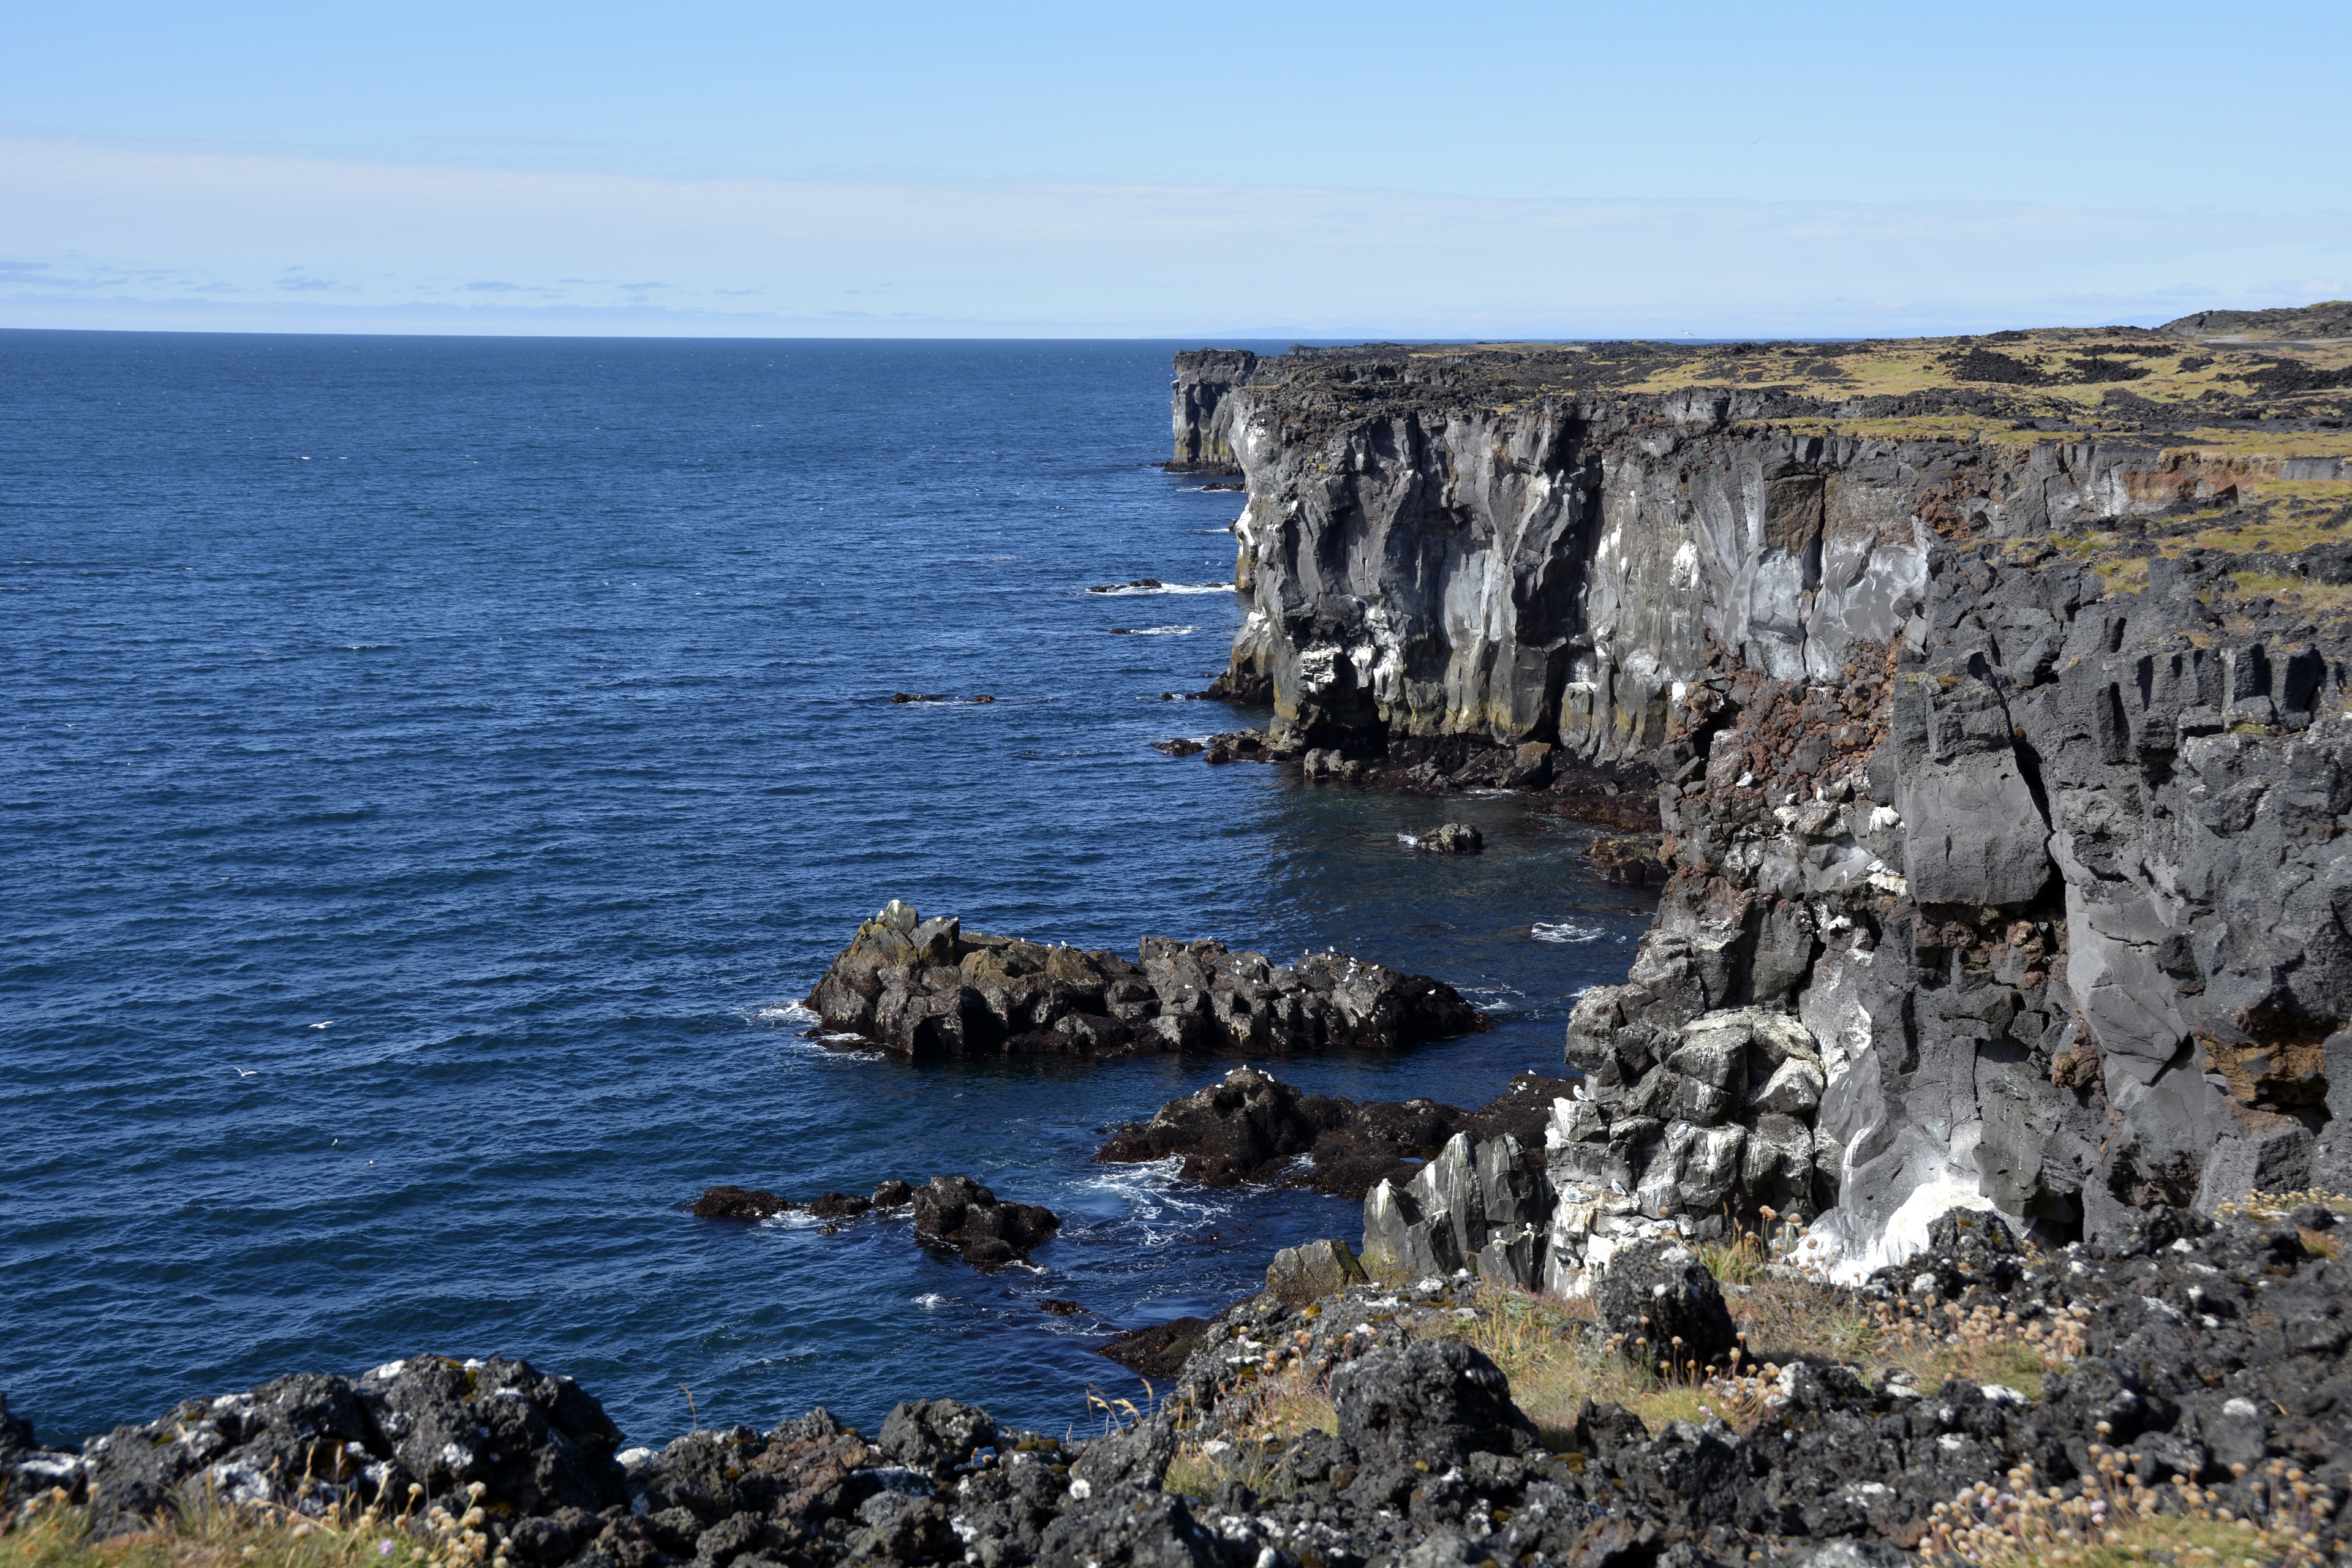
landscape, sea, coast, water, nature, rock, ocean, shore, formation, cliff, cove, bay, iceland, stack, terrain, stones, geology, cliffs, cape, volcanic, landform, volcanic rock, sn fellsnes peninsula, ndver arnes, geographical feature